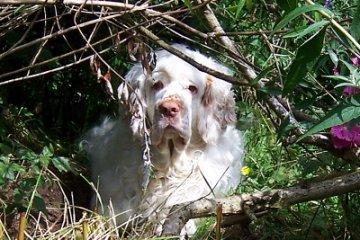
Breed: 235-n000097-clumber